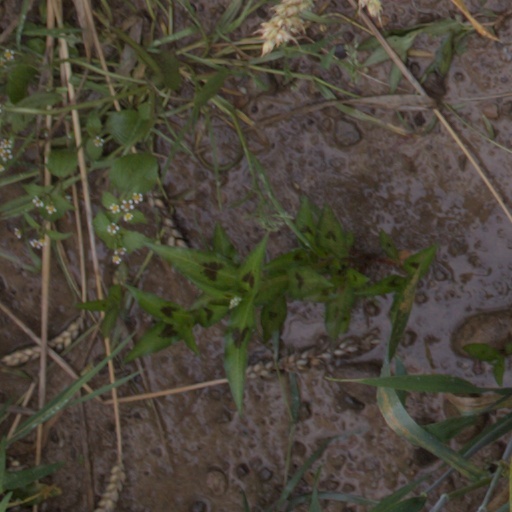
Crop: wheat